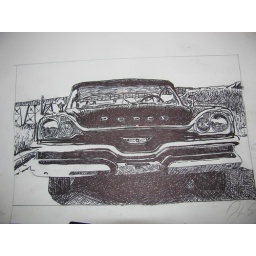
cross hatch, done in black ink